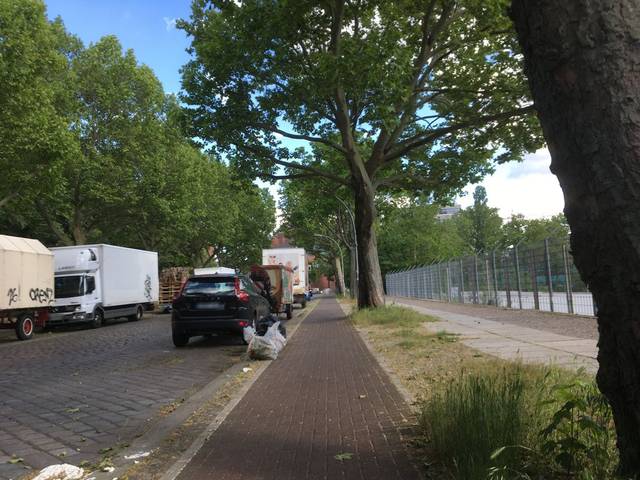
Region: Germany
Coordinates: 52.543, 13.381